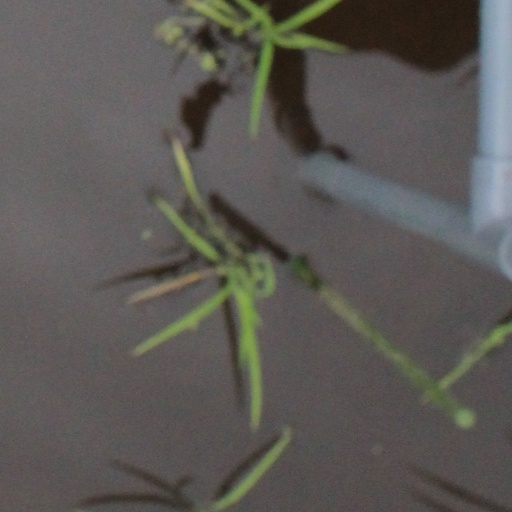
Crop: rice